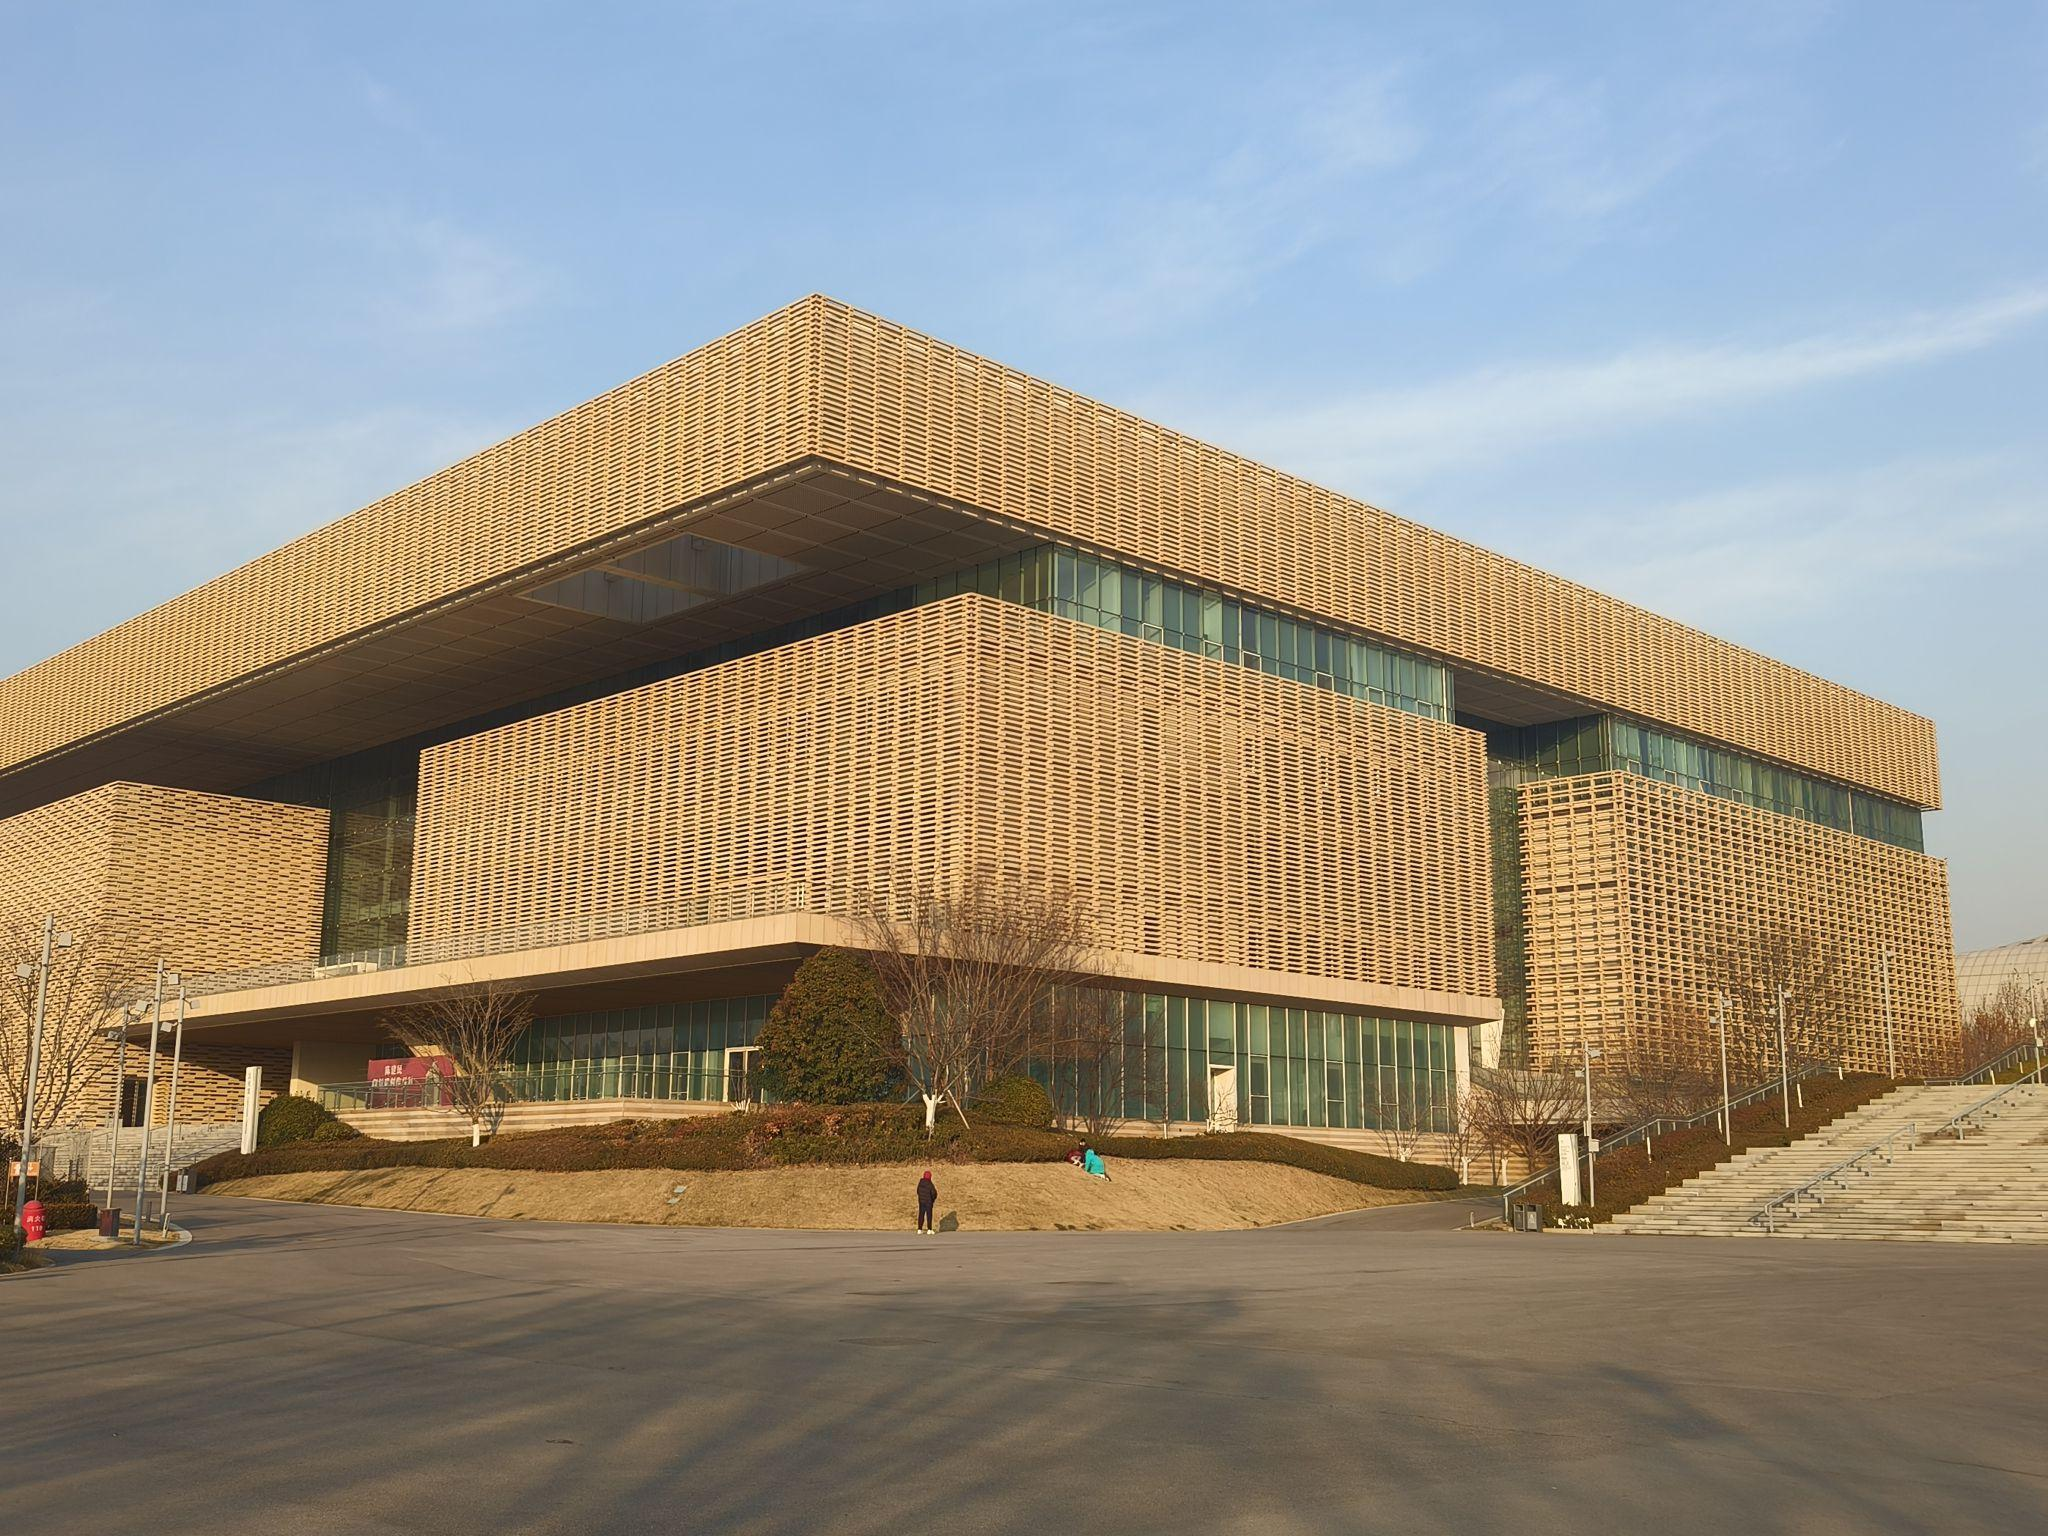
地标名称：济宁文化中心
所在城市：济宁市·任城区